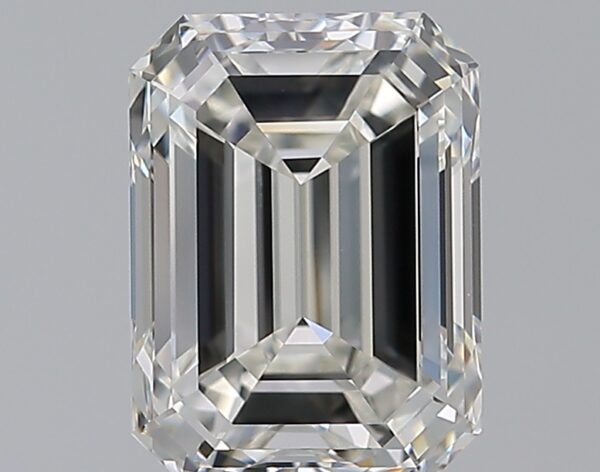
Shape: emerald
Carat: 2.4
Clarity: VVS2
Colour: H
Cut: EX
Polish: EX
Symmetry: EX
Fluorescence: ST
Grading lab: GIA
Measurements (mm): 8.72 x 6.45 x 4.41